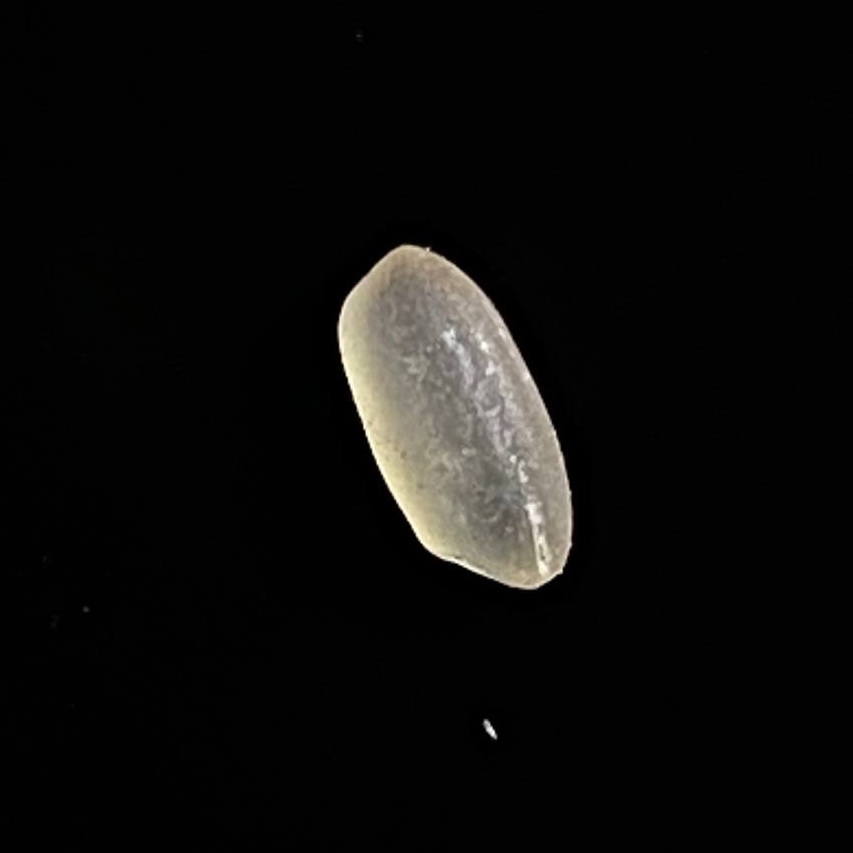
Rice variety: Gutisharna